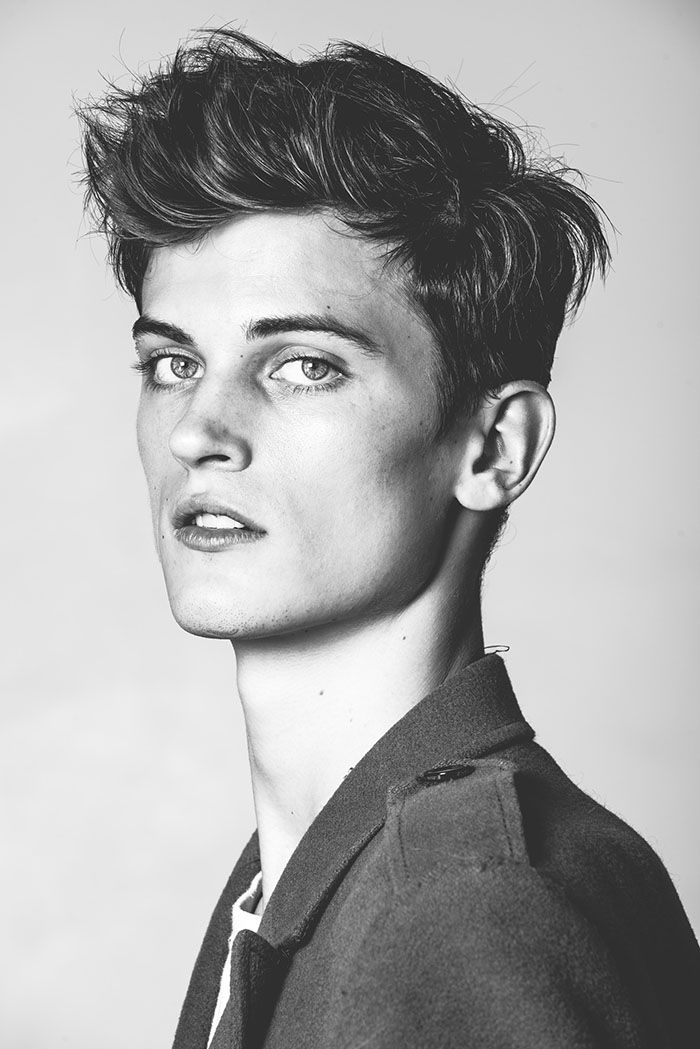
Label: Colored